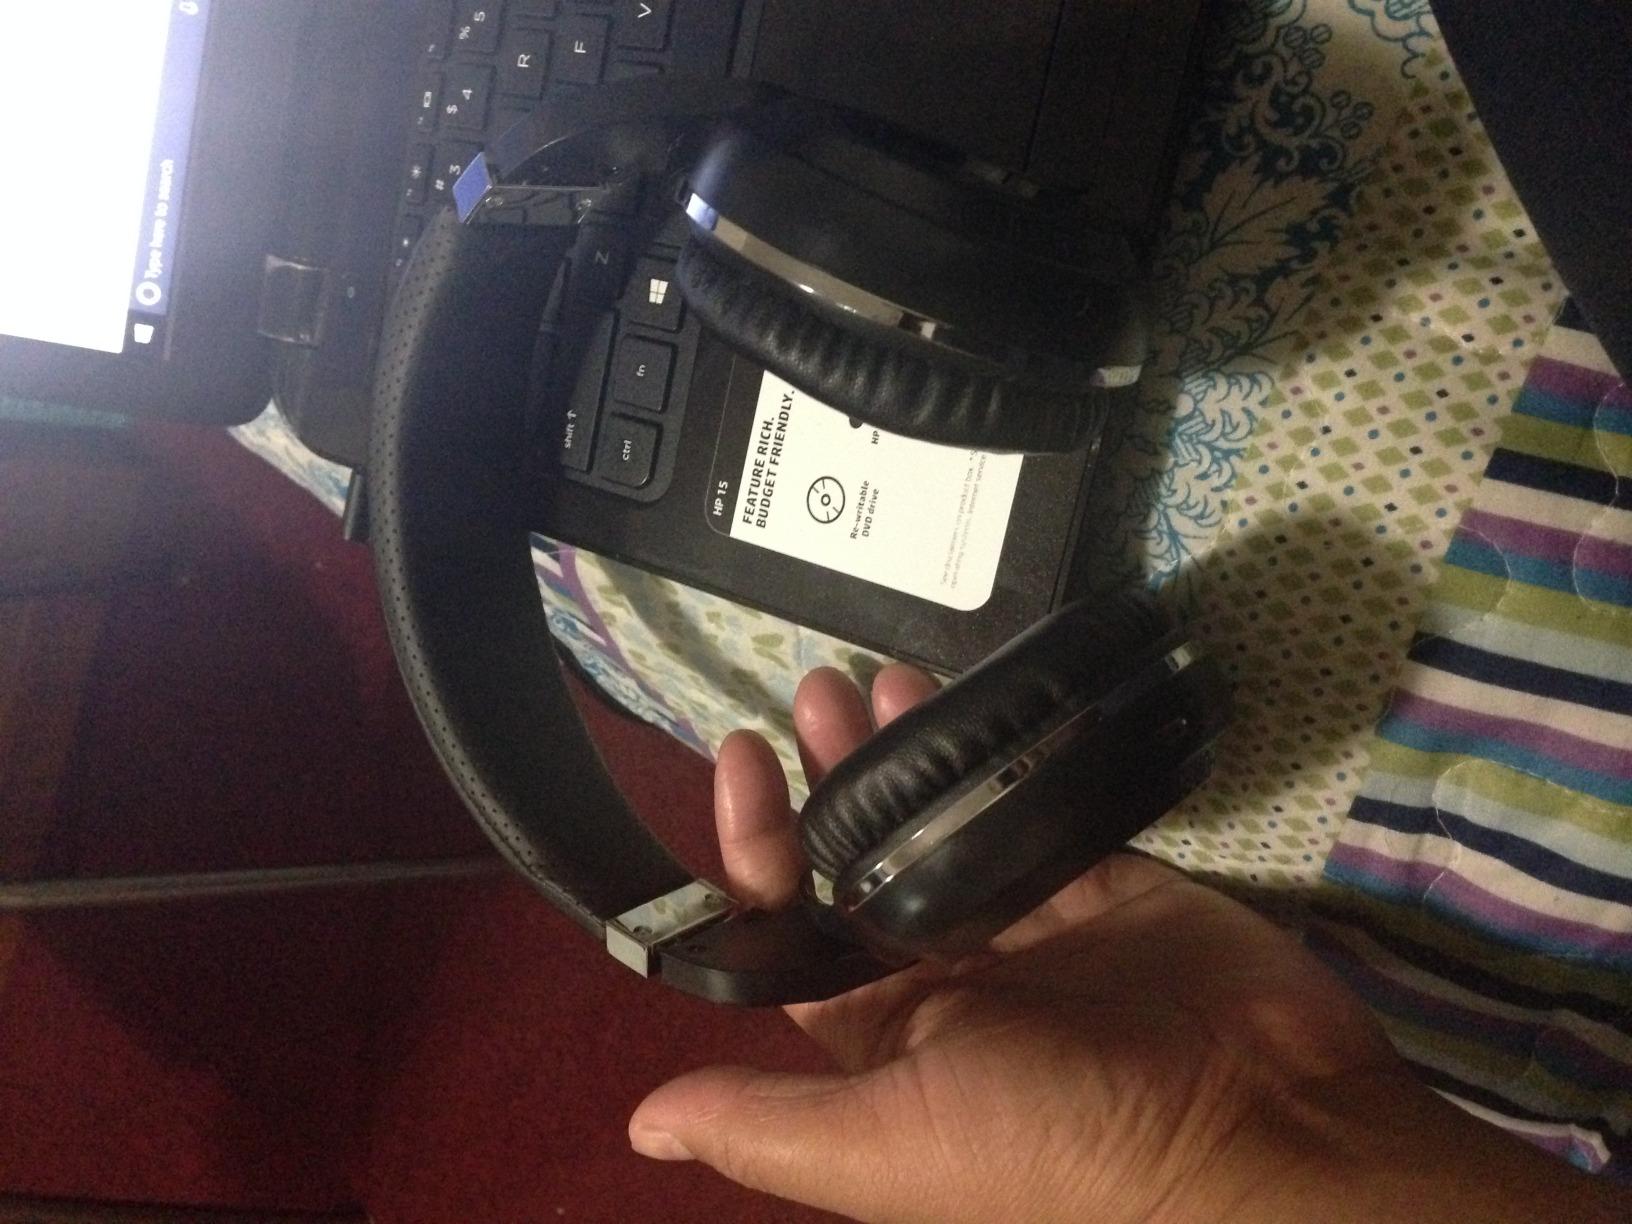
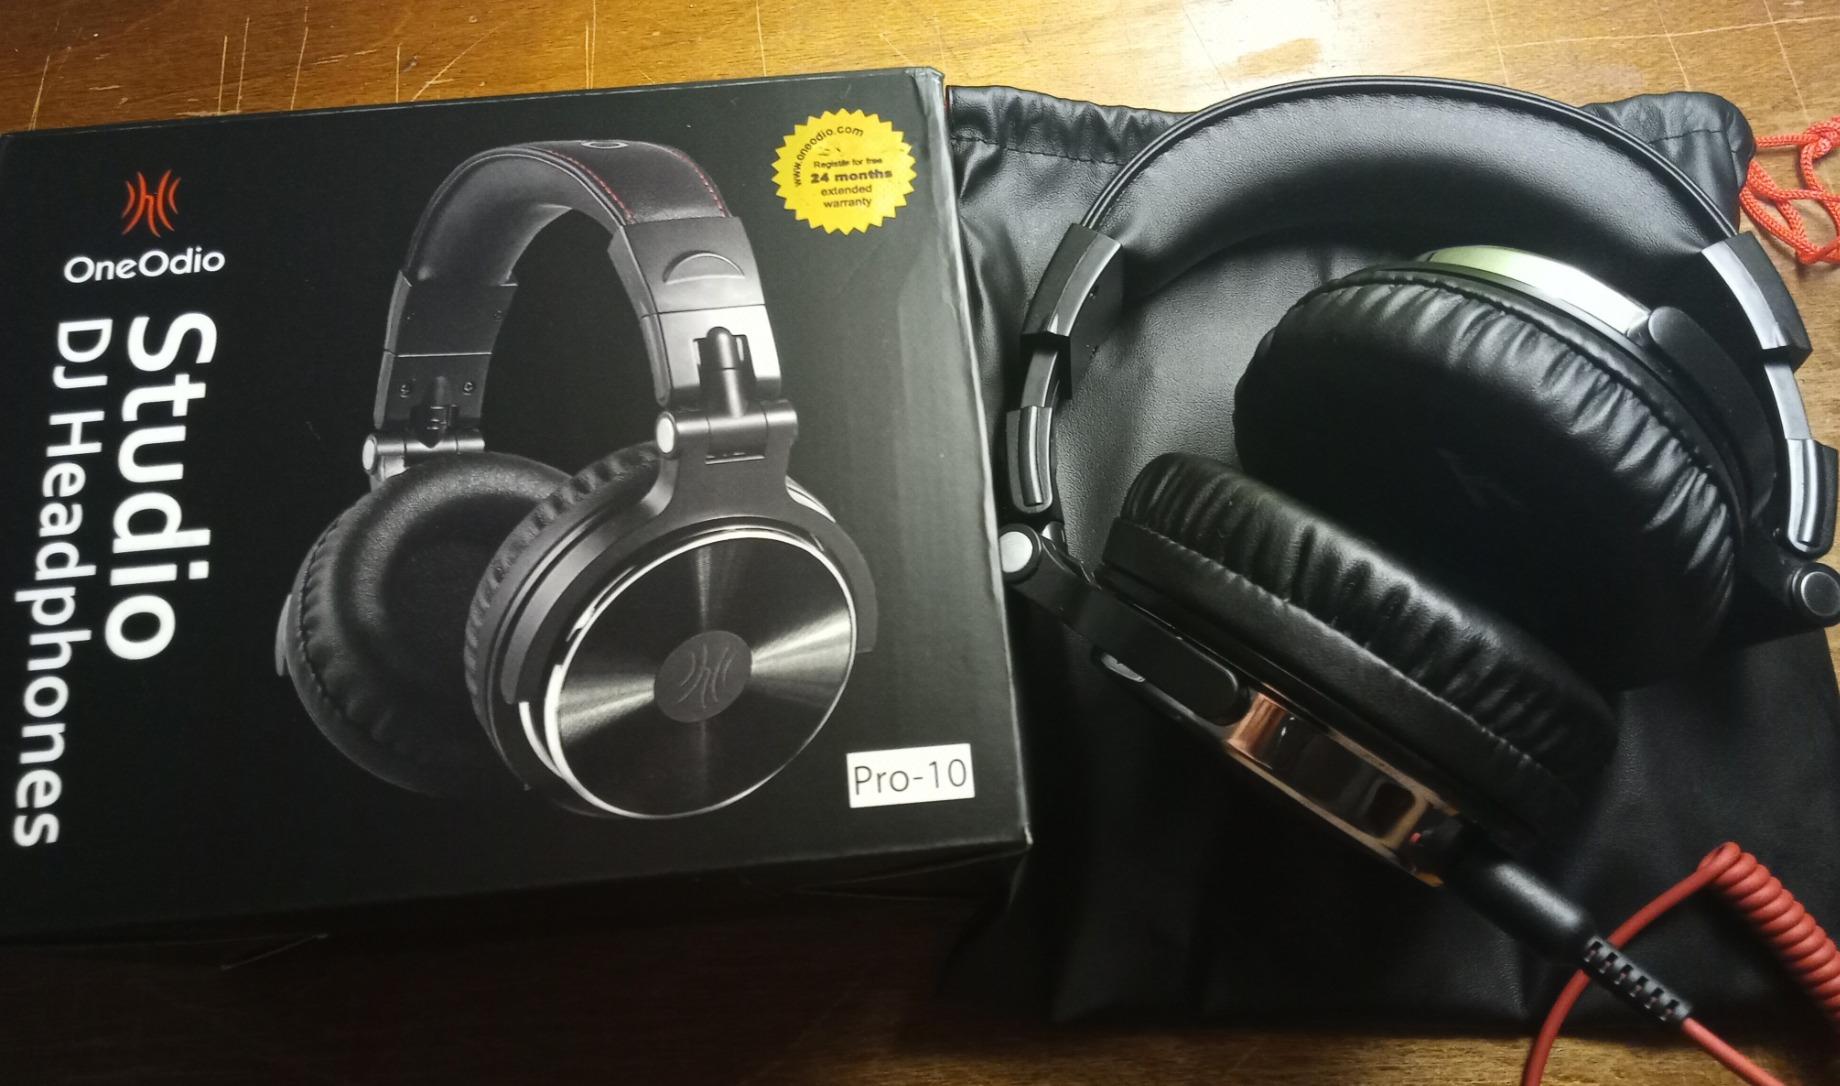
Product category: headphones
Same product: no